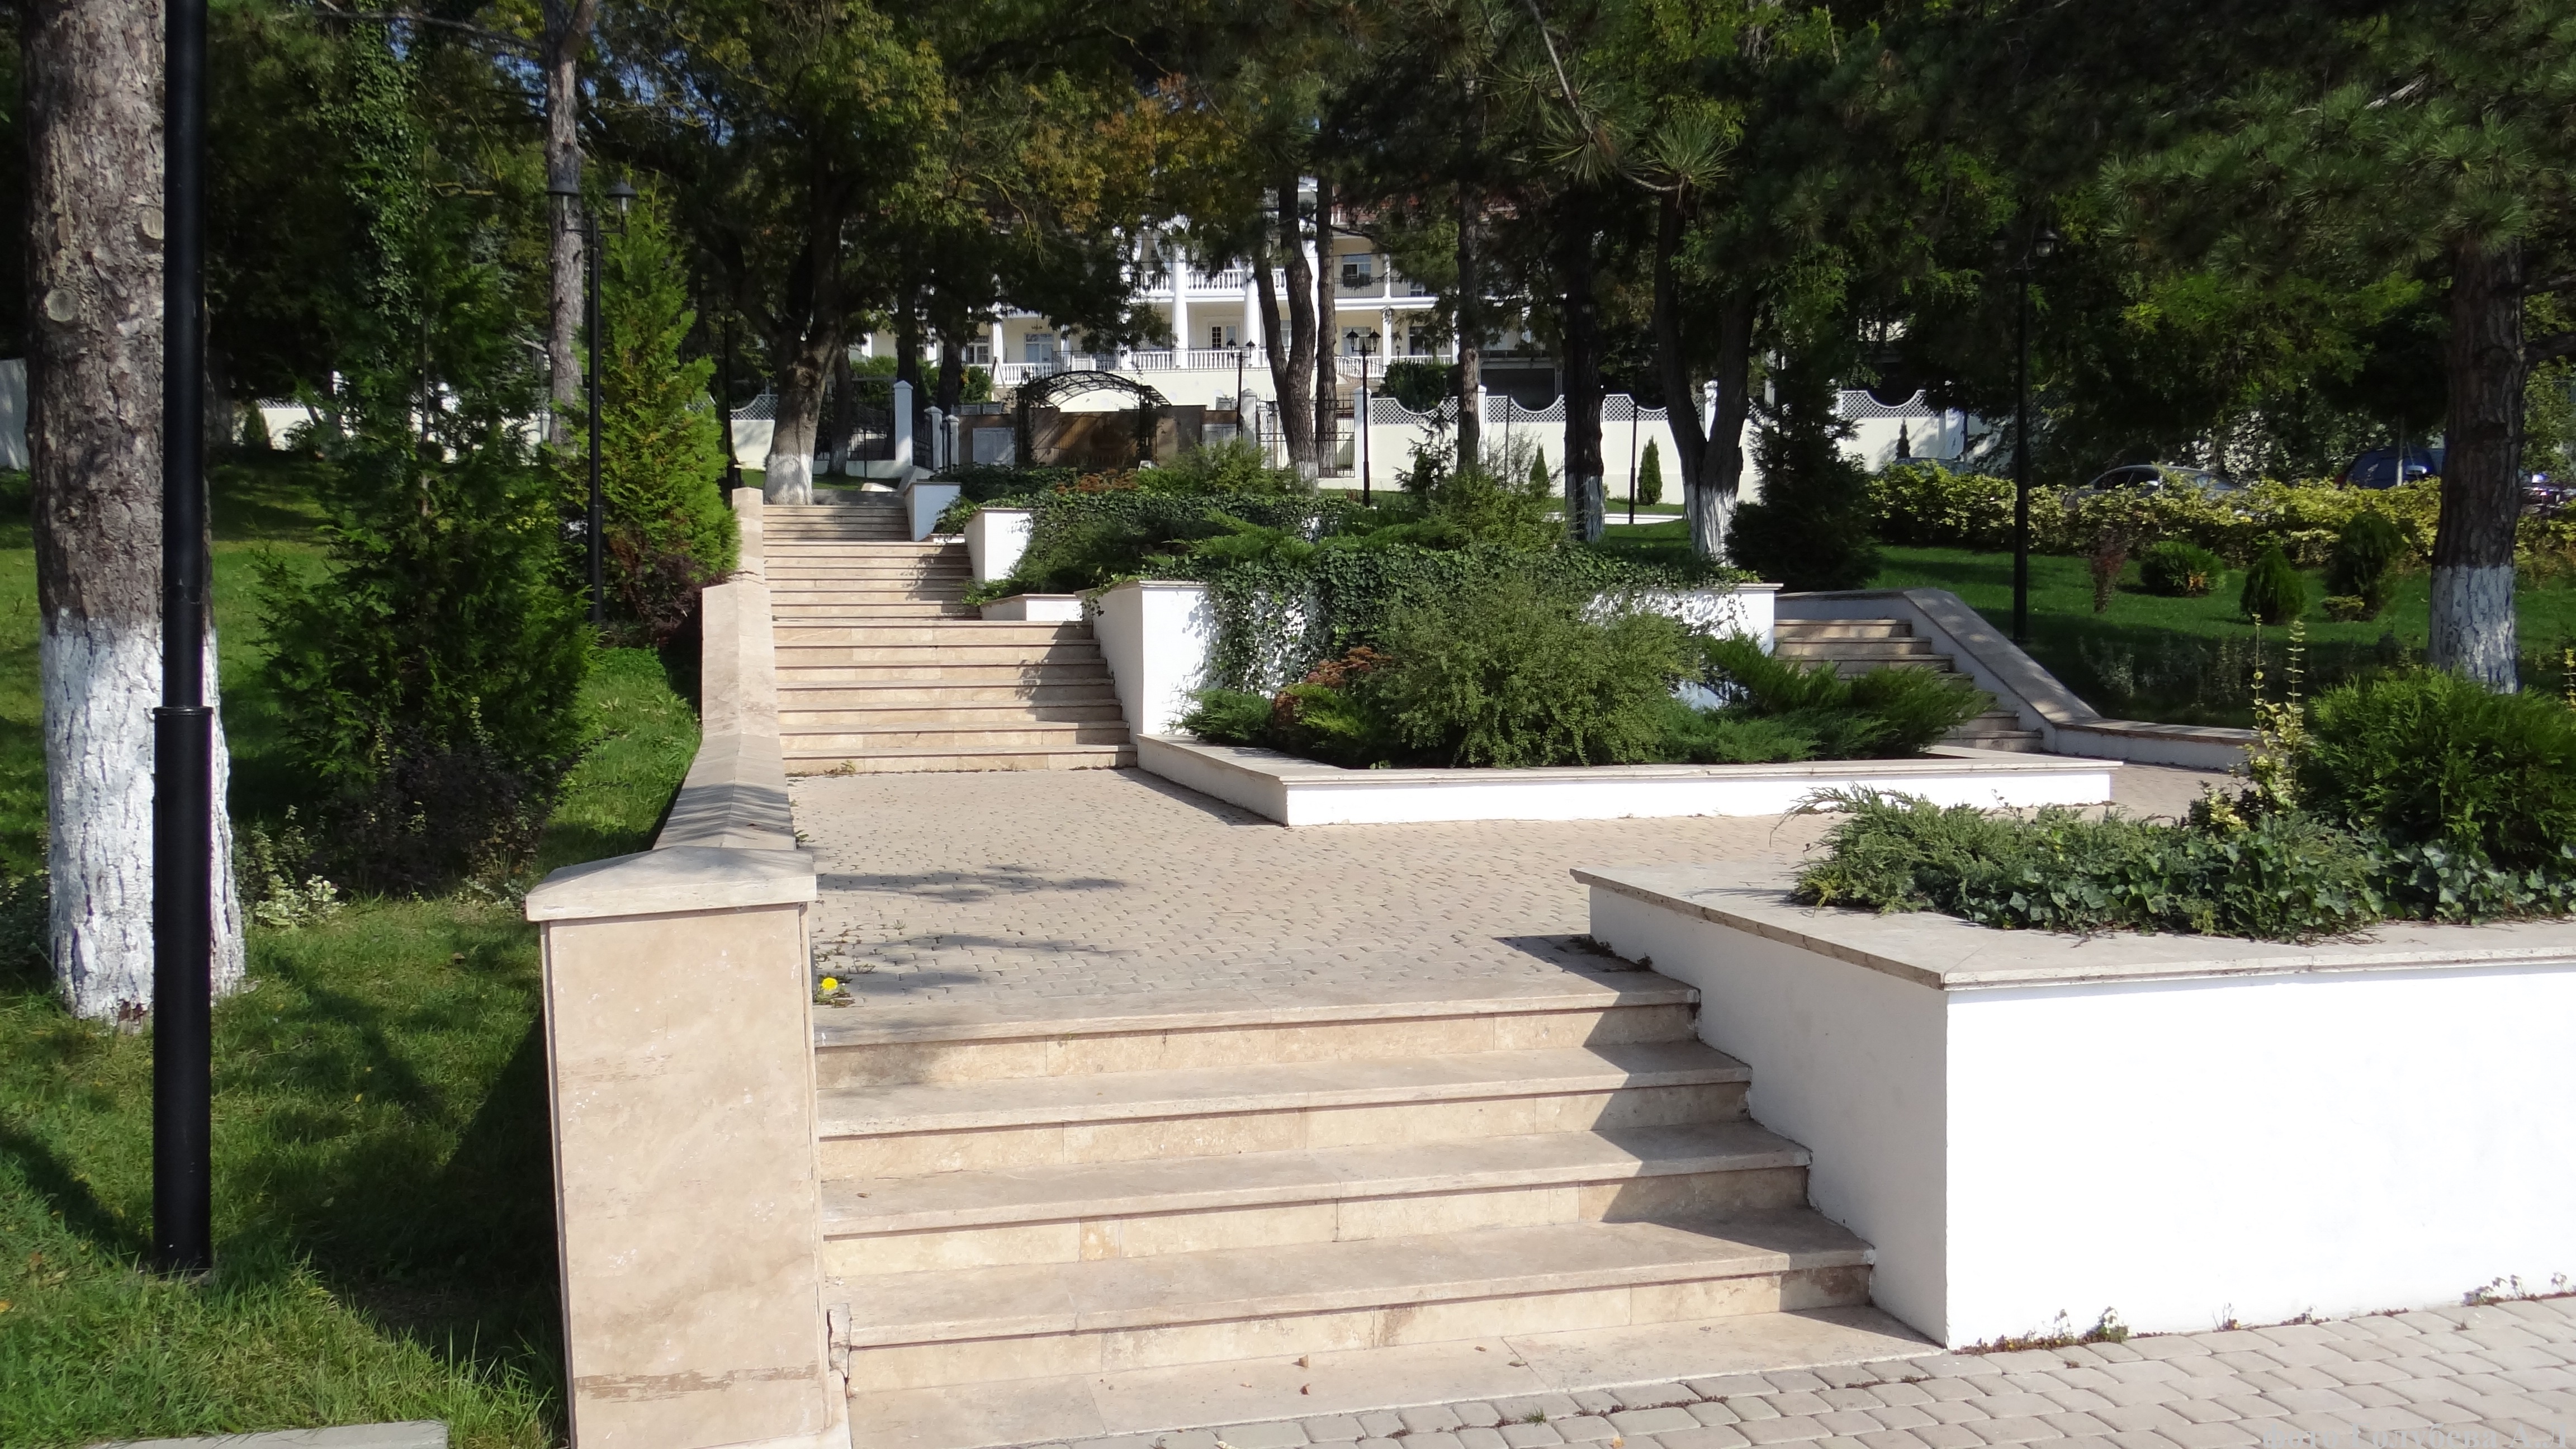
trees, steps, park, green trees, summer, beautiful, walkway, stairs, botany, tree, garden, landscape, landscaping, architecture, botanical garden, plant, rock, urban design, shrub, building